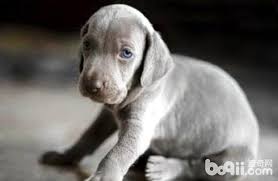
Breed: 235-n000096-Weimaraner